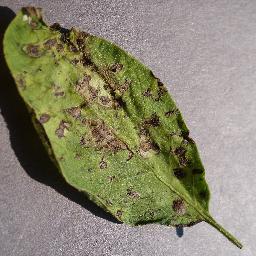
Label: Potato___Early_blight